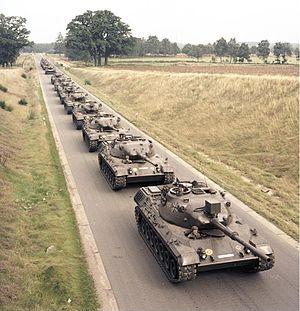
La Bundeswehr est l'armée nationale de la République fédérale d’Allemagne depuis 1955. Les forces armées de la Fédération sont contrôlées en temps de paix par le ministère de la défense. Le ministre de la défense est le seul civil qui peut donner des ordres aux militaires, ce qui assure le primat du politique sur le militaire.
Le Leopard 1 est un char de combat allemand.